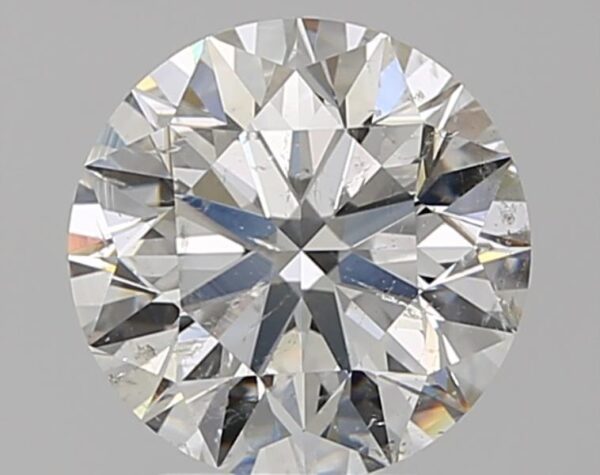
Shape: round
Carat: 2.42
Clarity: SI2
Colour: H
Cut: EX
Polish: EX
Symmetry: EX
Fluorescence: N
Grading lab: GIA
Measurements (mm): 8.52 x 8.54 x 5.35